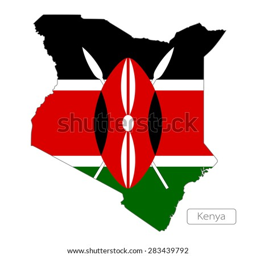
map with an official flag .